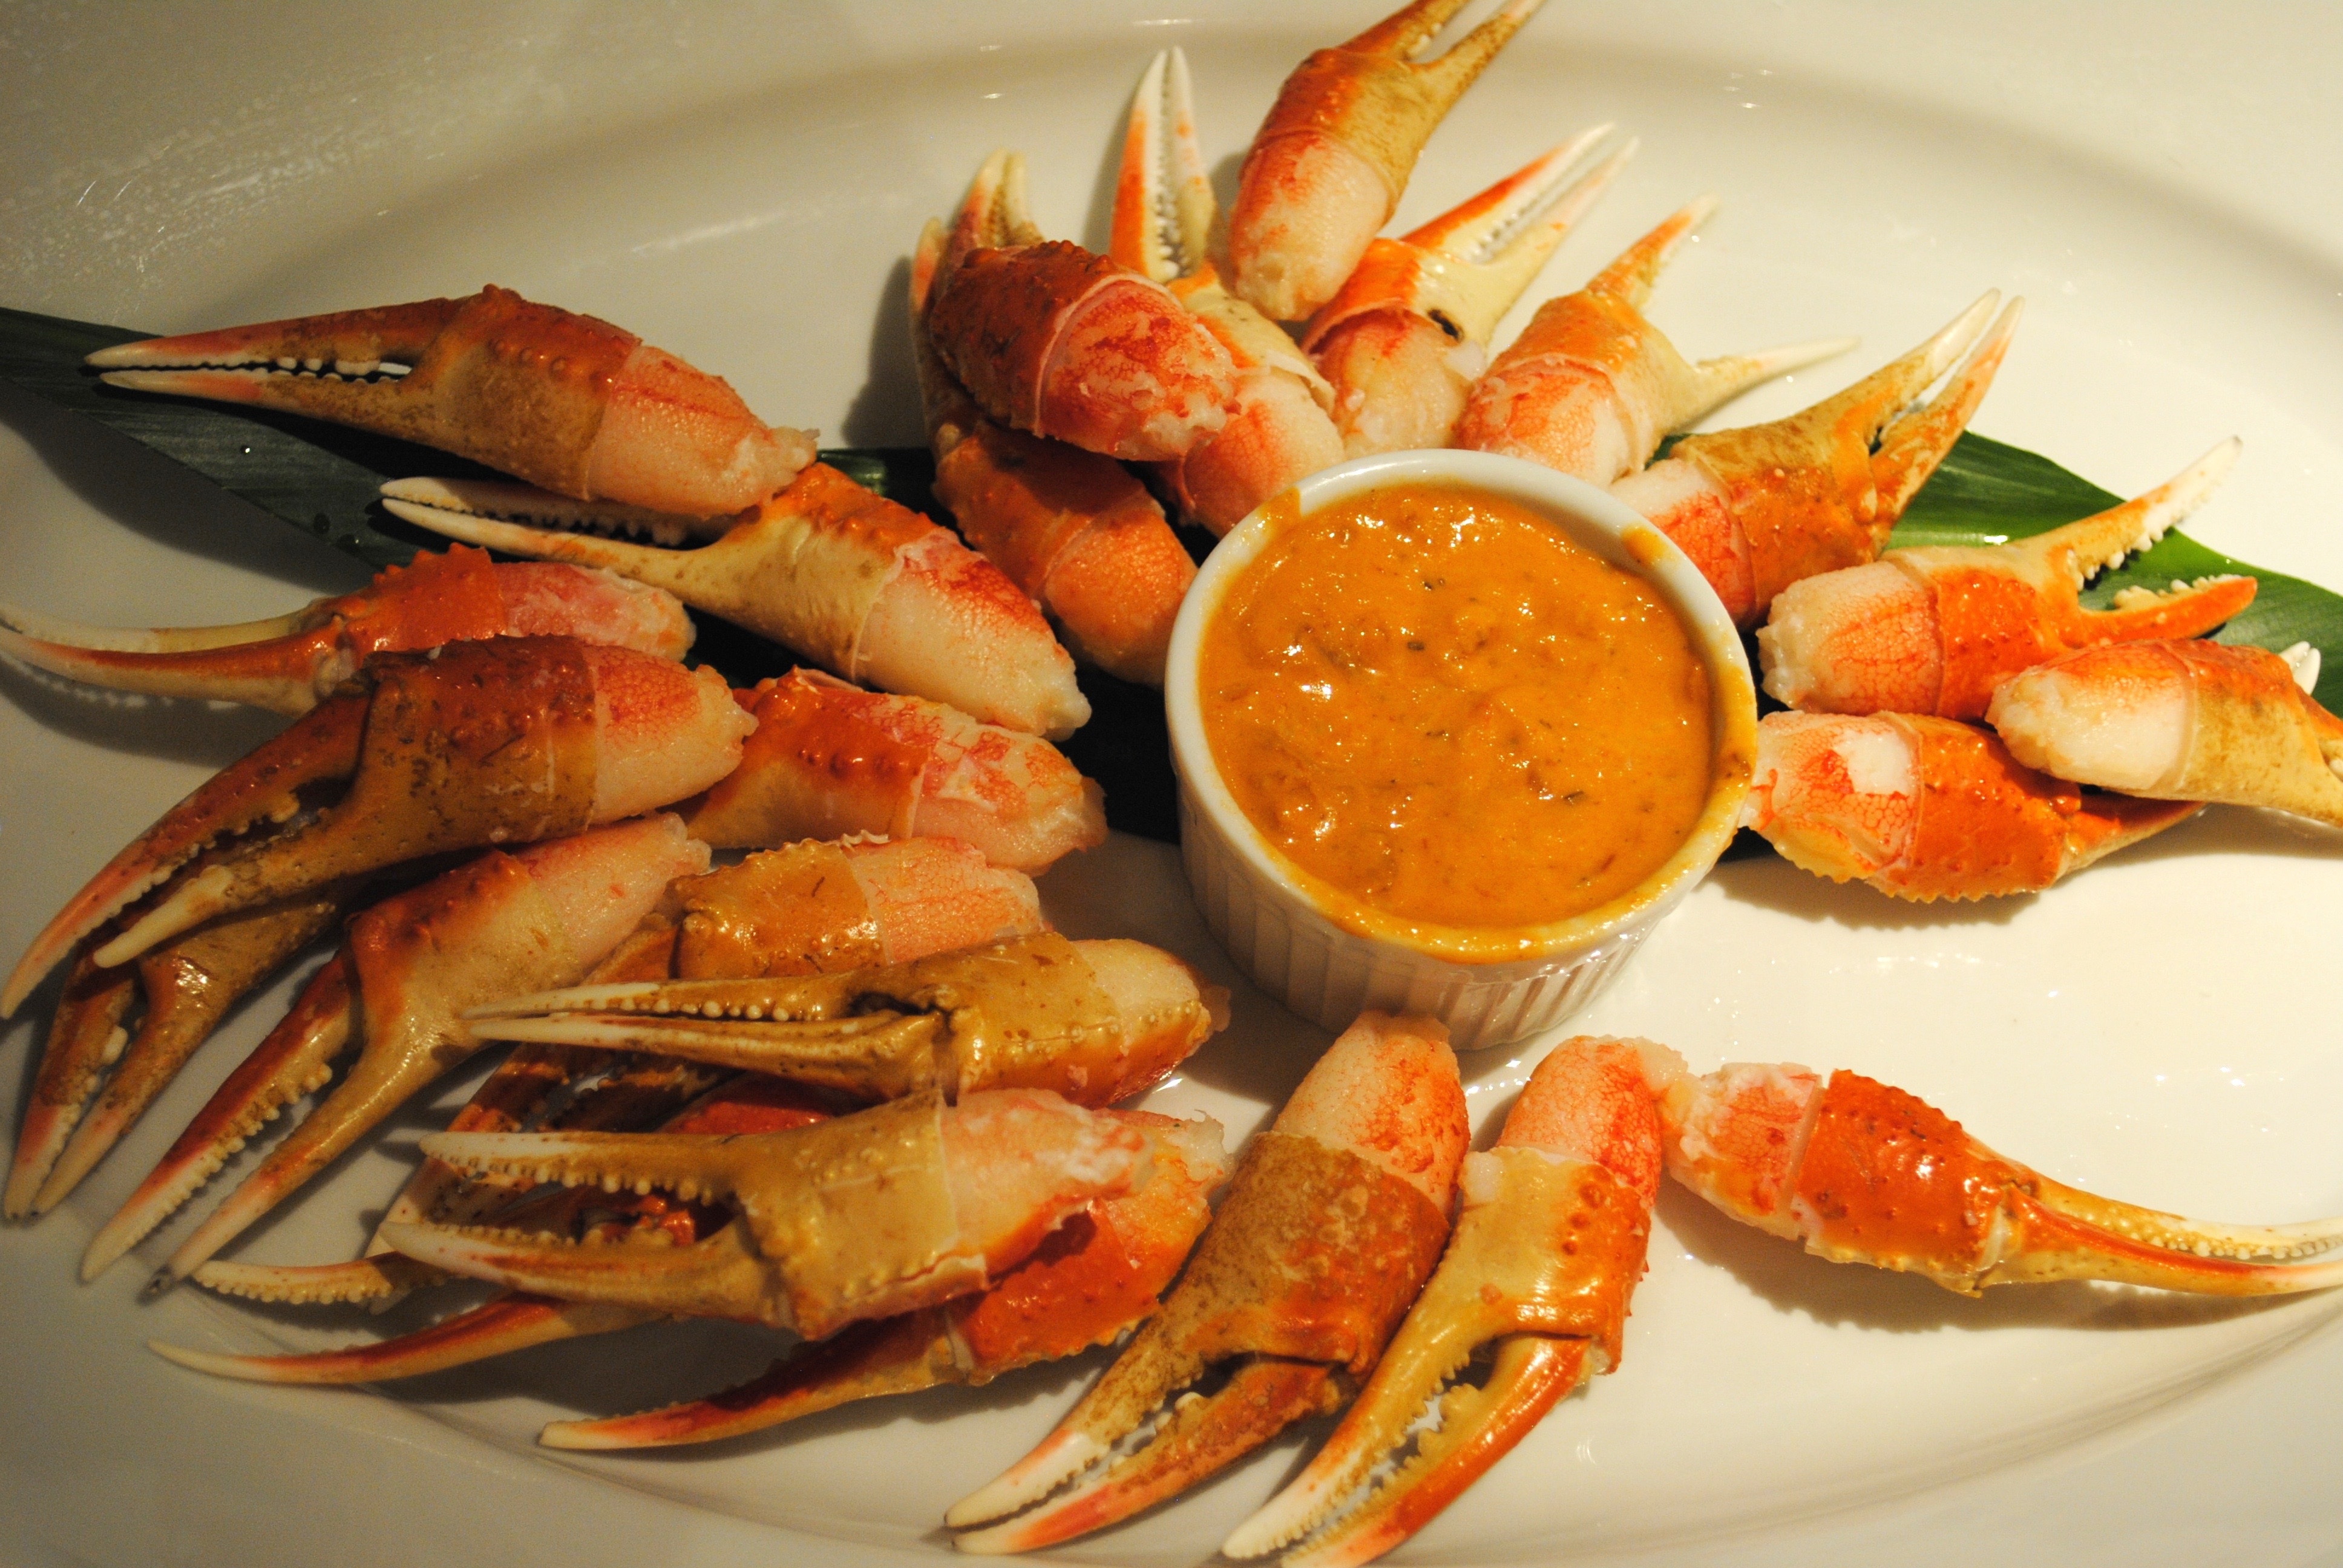
restaurant, orange, dish, meal, food, plate, seafood, fresh, fish, gourmet, snack, eat, cuisine, delicious, crab, invertebrate, shrimp, crustacean, tasty, elegant, rich, expensive, appetizer, fresh food, hors d oeuvre, gourmet food, scampi, plate of food, dipping sauce, pricey, food plate, costly, crab claws, decapoda, fried prawn, animal source foods, dungeness crab, spiny lobster, seafood boil, caridean shrimp, dendrobranchiata, bouillabaisse